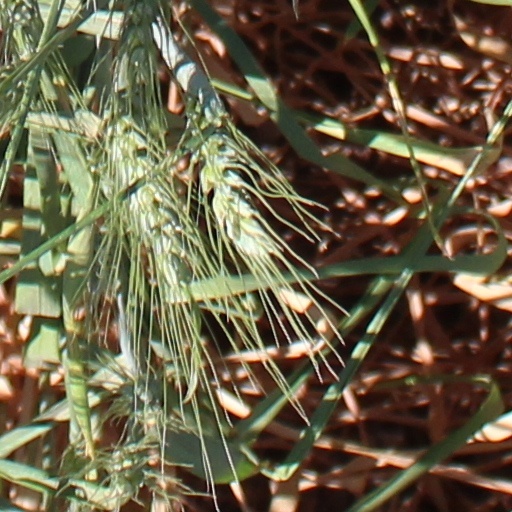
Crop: wheat